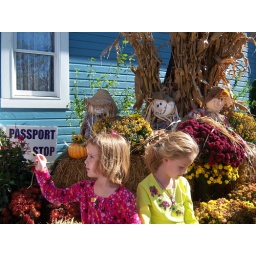
The girls sitting in front of the Blue Owl during the Apple Butter Festival. 10-26-2008